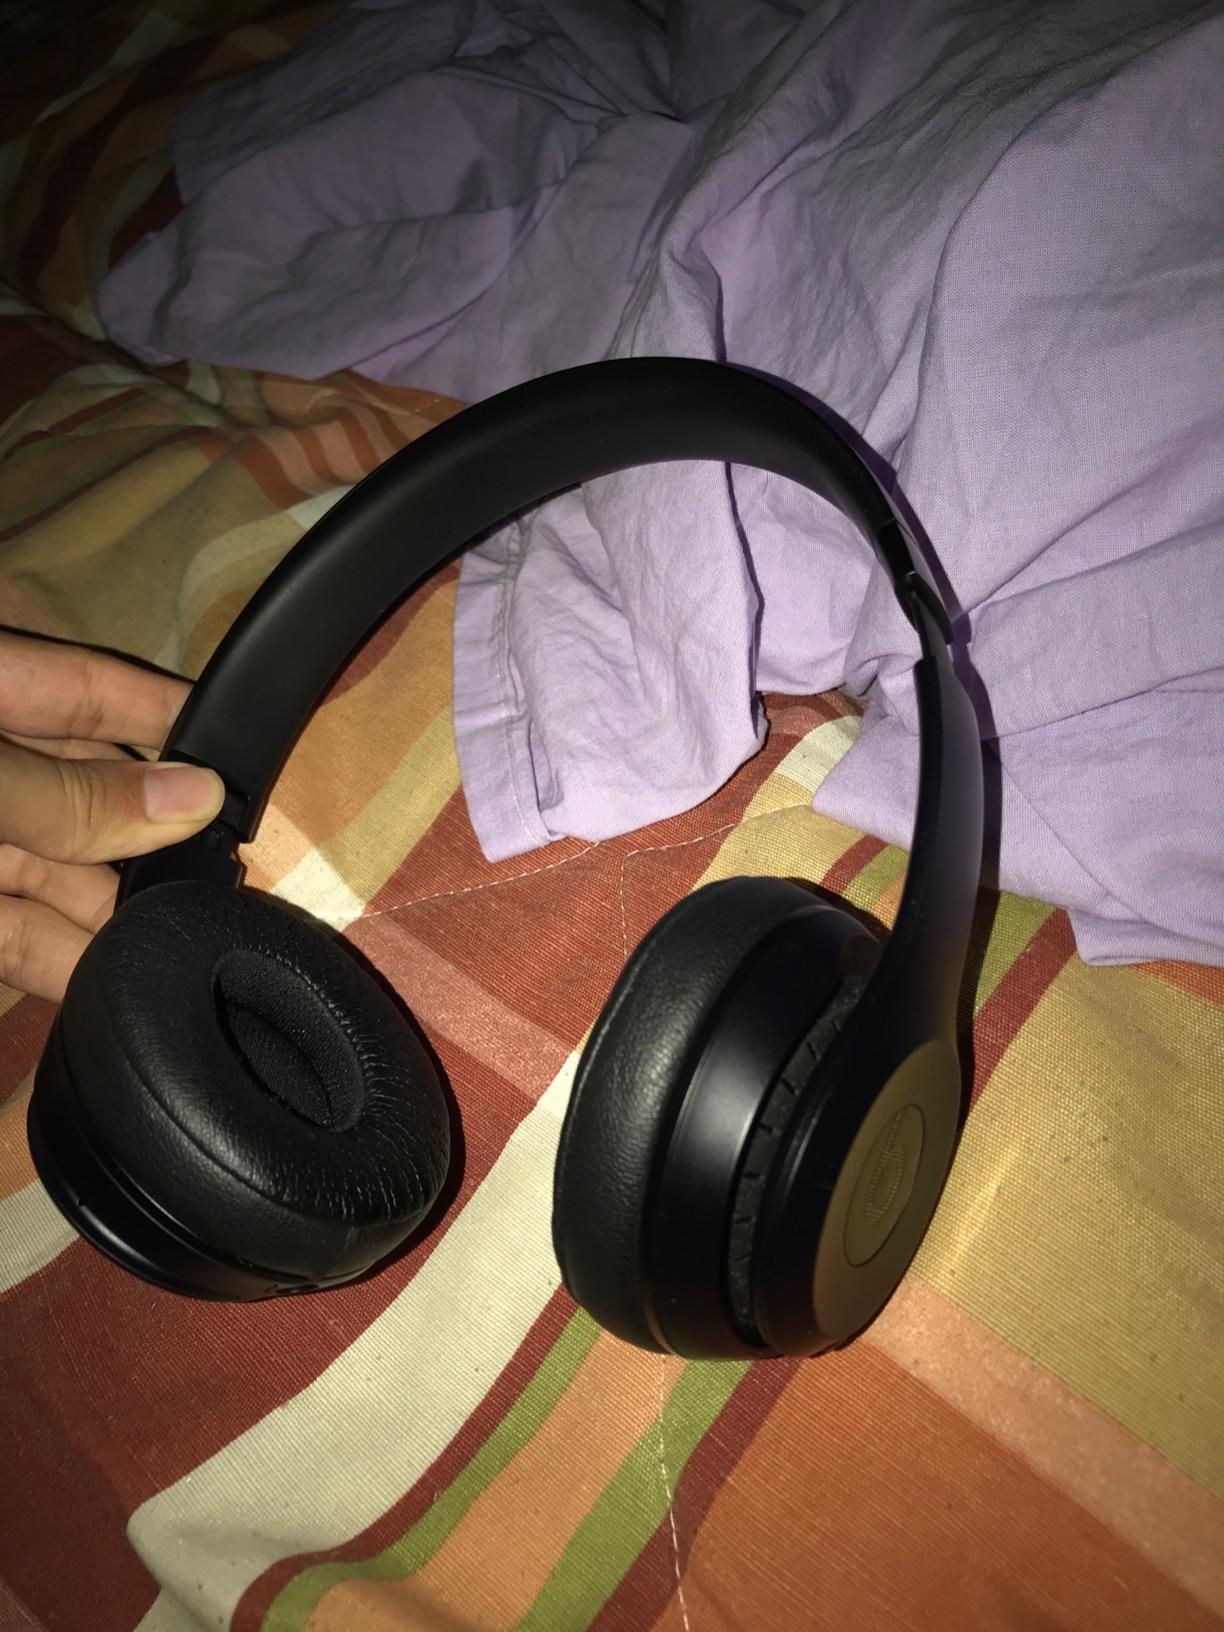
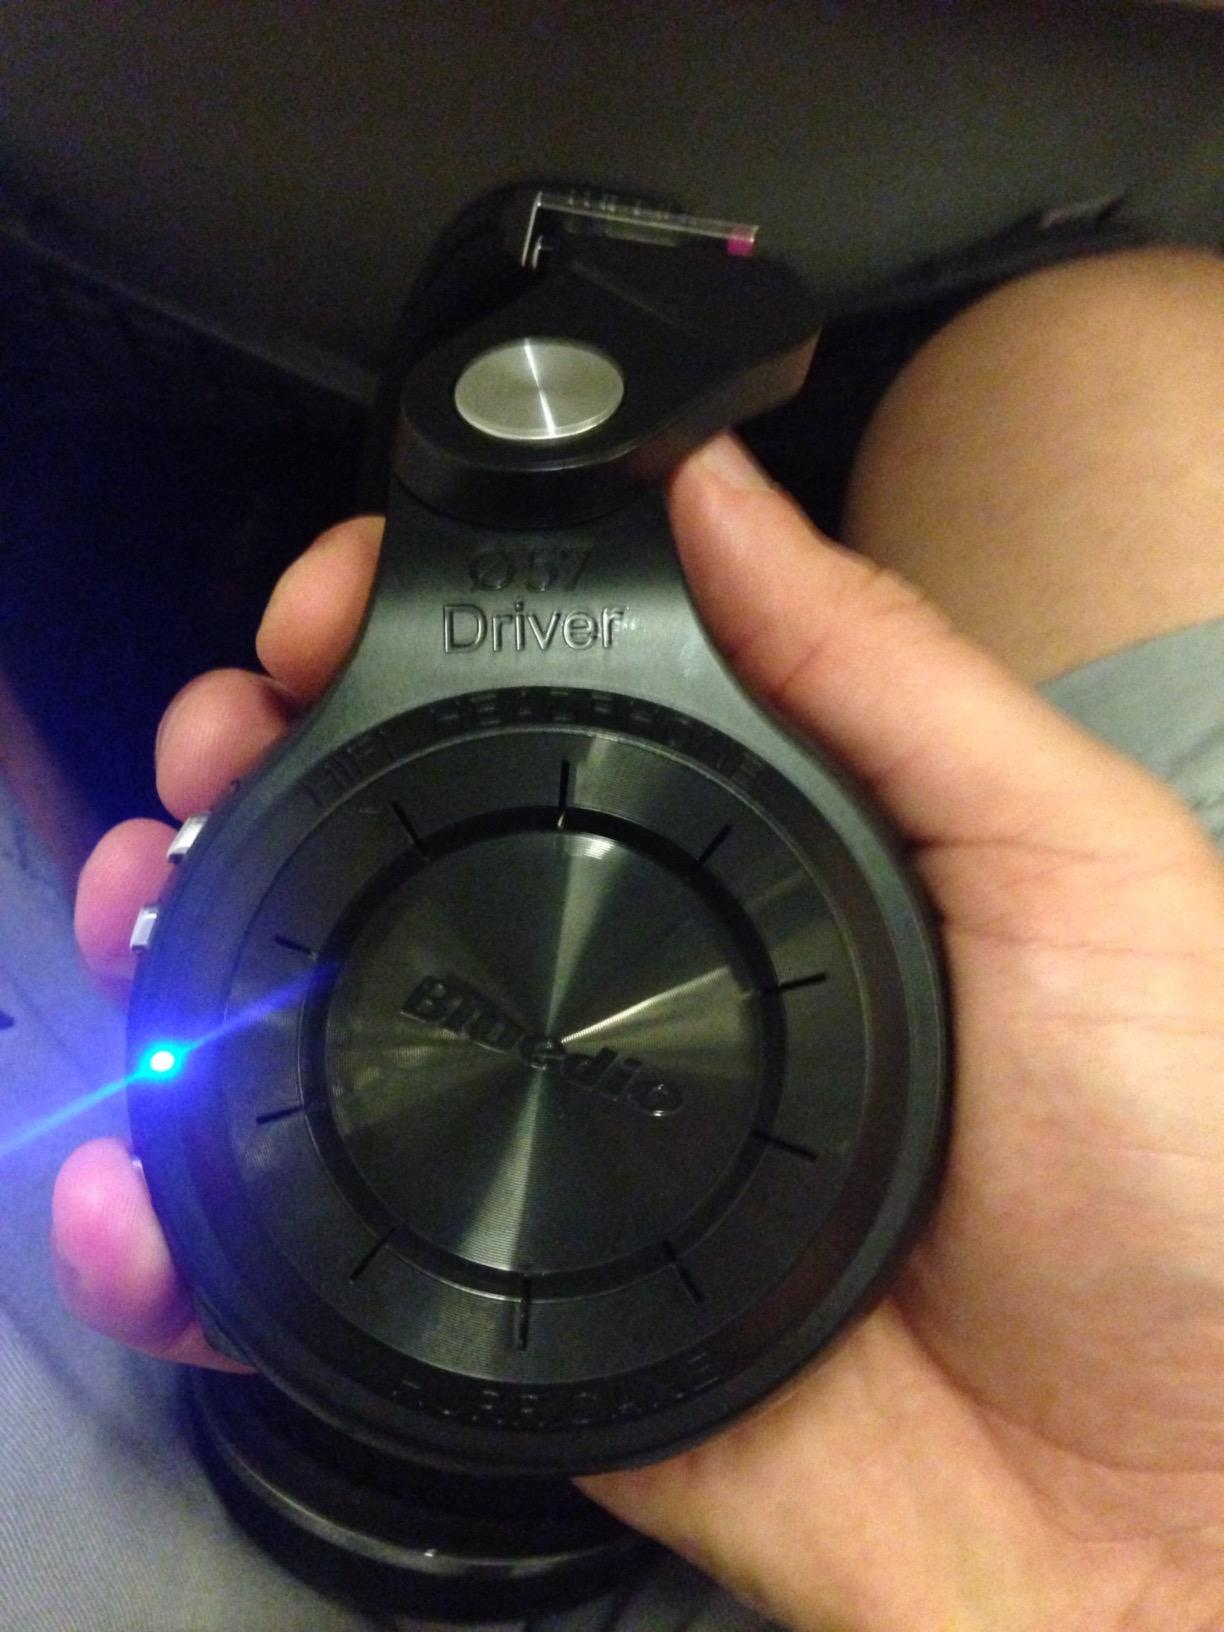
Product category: headphones
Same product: no